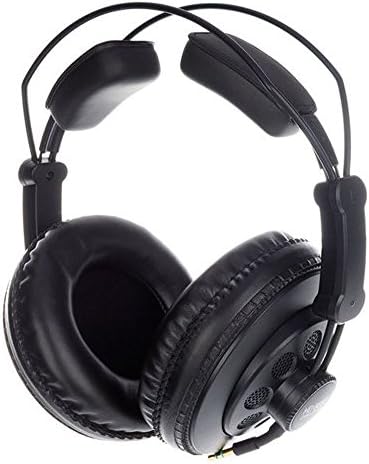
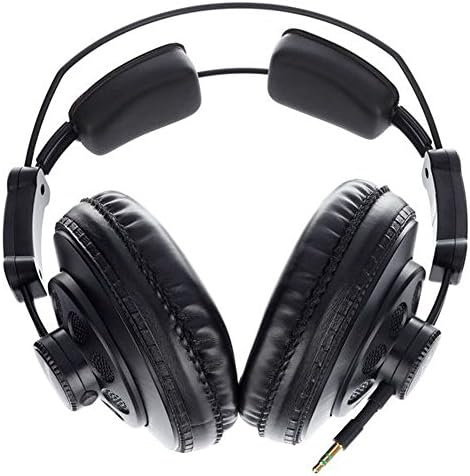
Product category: headphones
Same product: yes